Battle of Seven Oaks

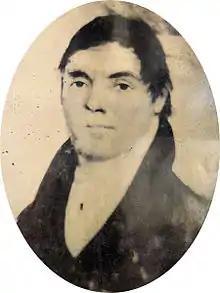
In 1816, Cuthbert Grant led a band of North West Company employees to seize a stolen supply of pemmican from the Hudson's Bay Company

On 19 June 1816, Cuthbert Grant led two groups of North West Company employees, a party of about 60 mounted Métis and First Nations freighters, towards Seven Oaks (known to the Métis as "la Grenouillière", or Frog Plain) to escort a shipment of pemmican to Lake Winnipeg to supply NWC canoe brigades from Montreal which had to pass by en route to Athabasca.